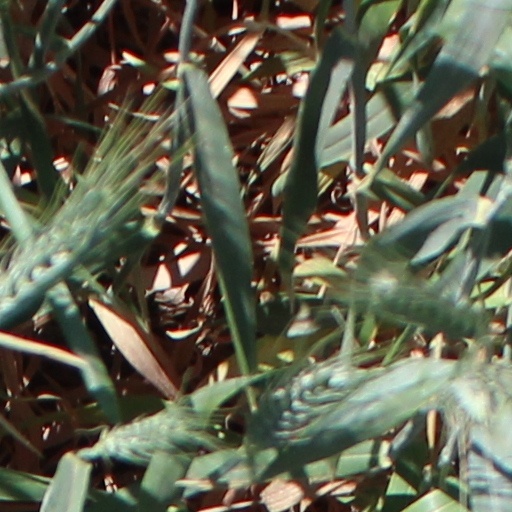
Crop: wheat